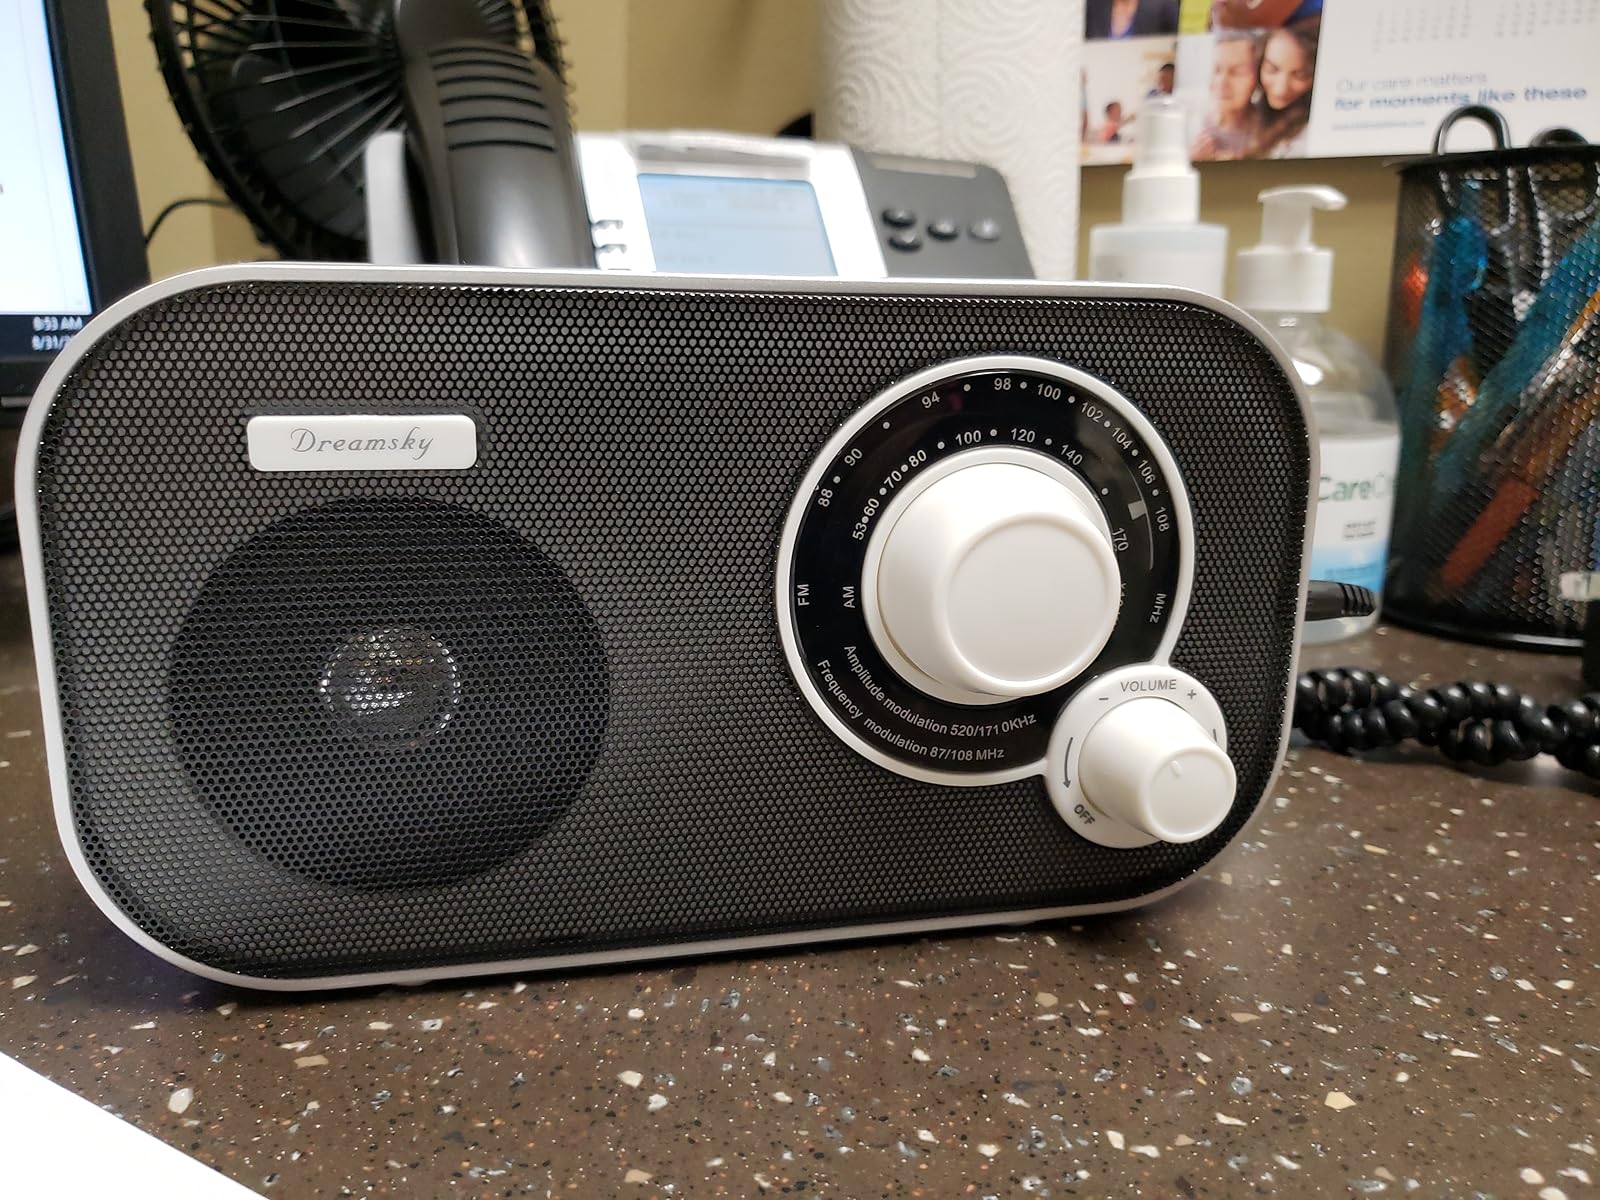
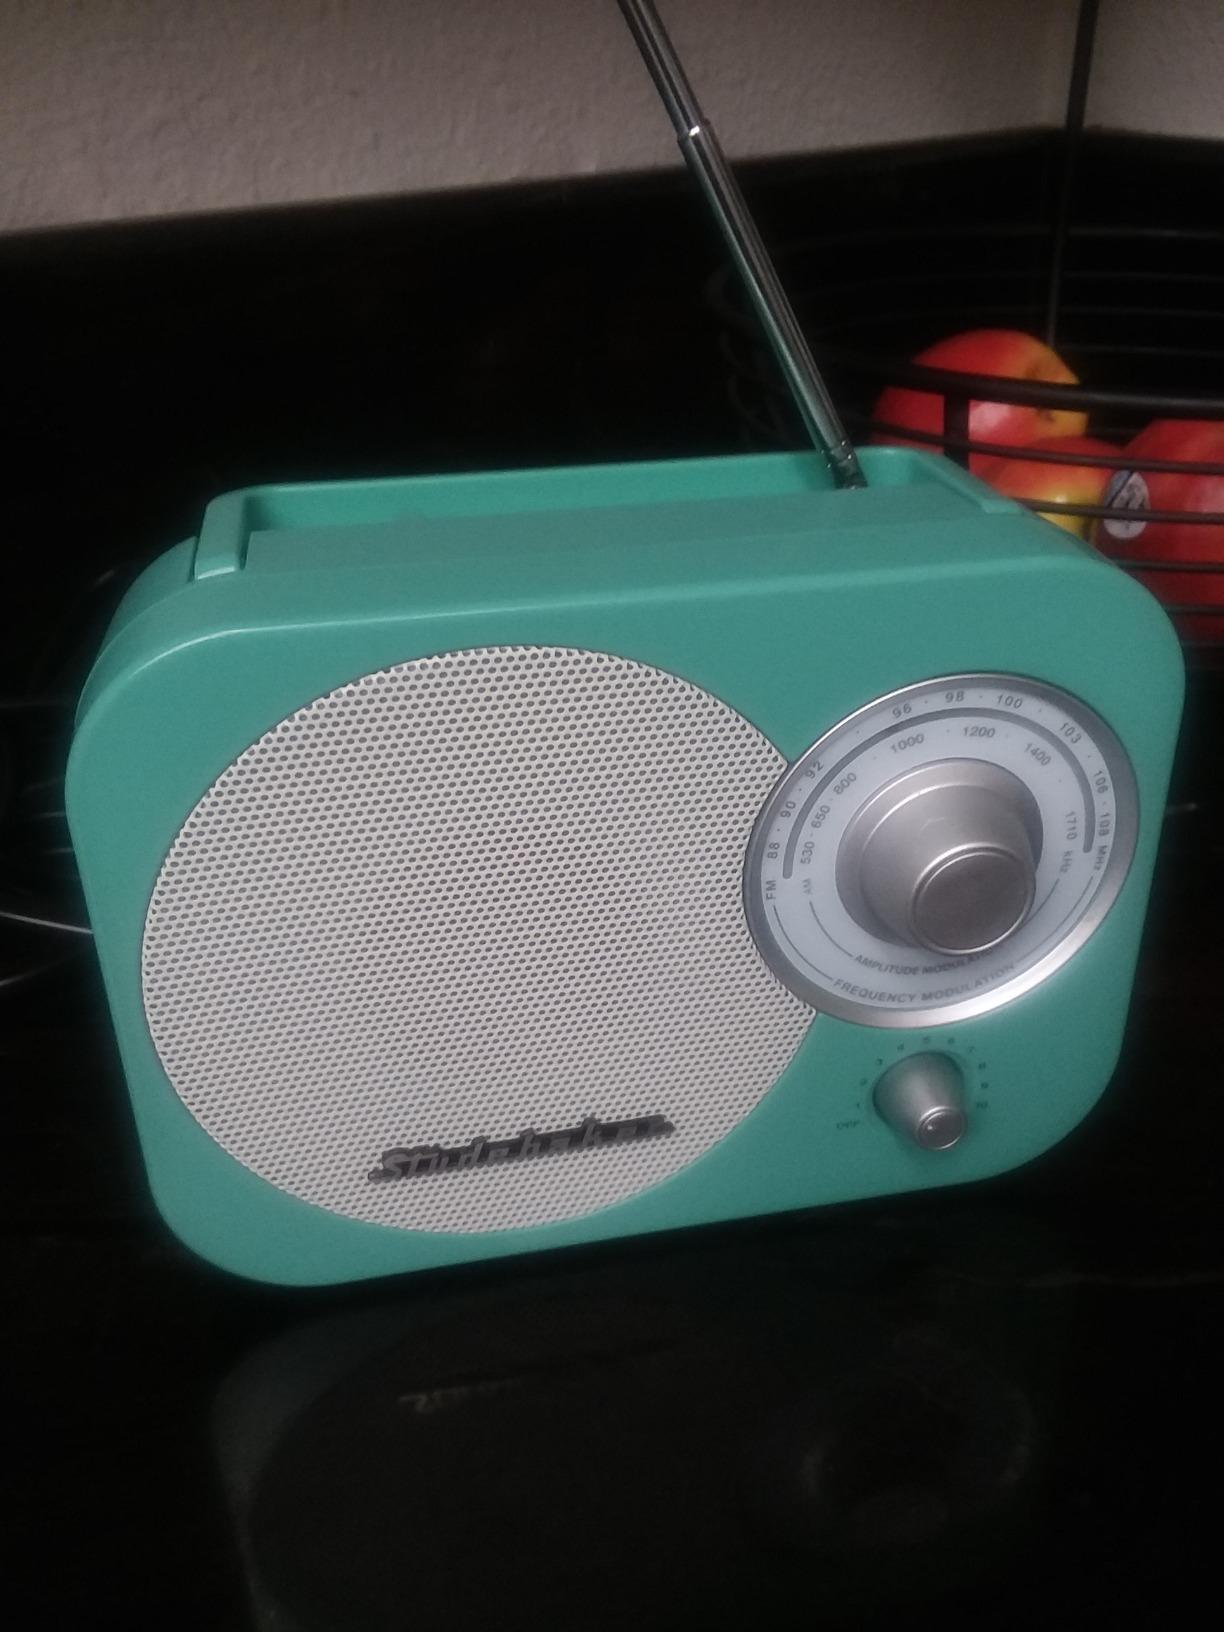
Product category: radio
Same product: no